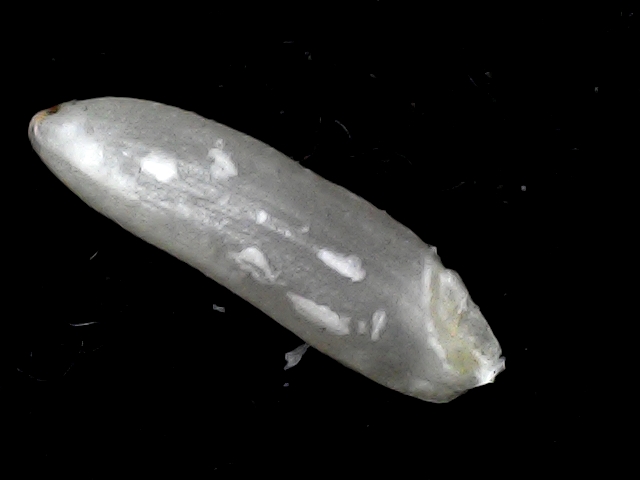
Rice variety: BD57